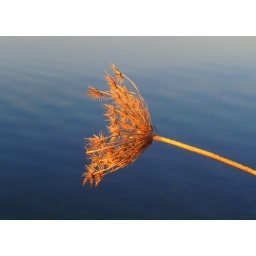
plant over water